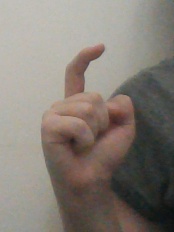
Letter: ra